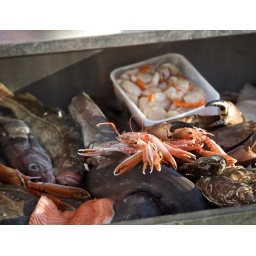
Fresh fish at the market in Edinburgh